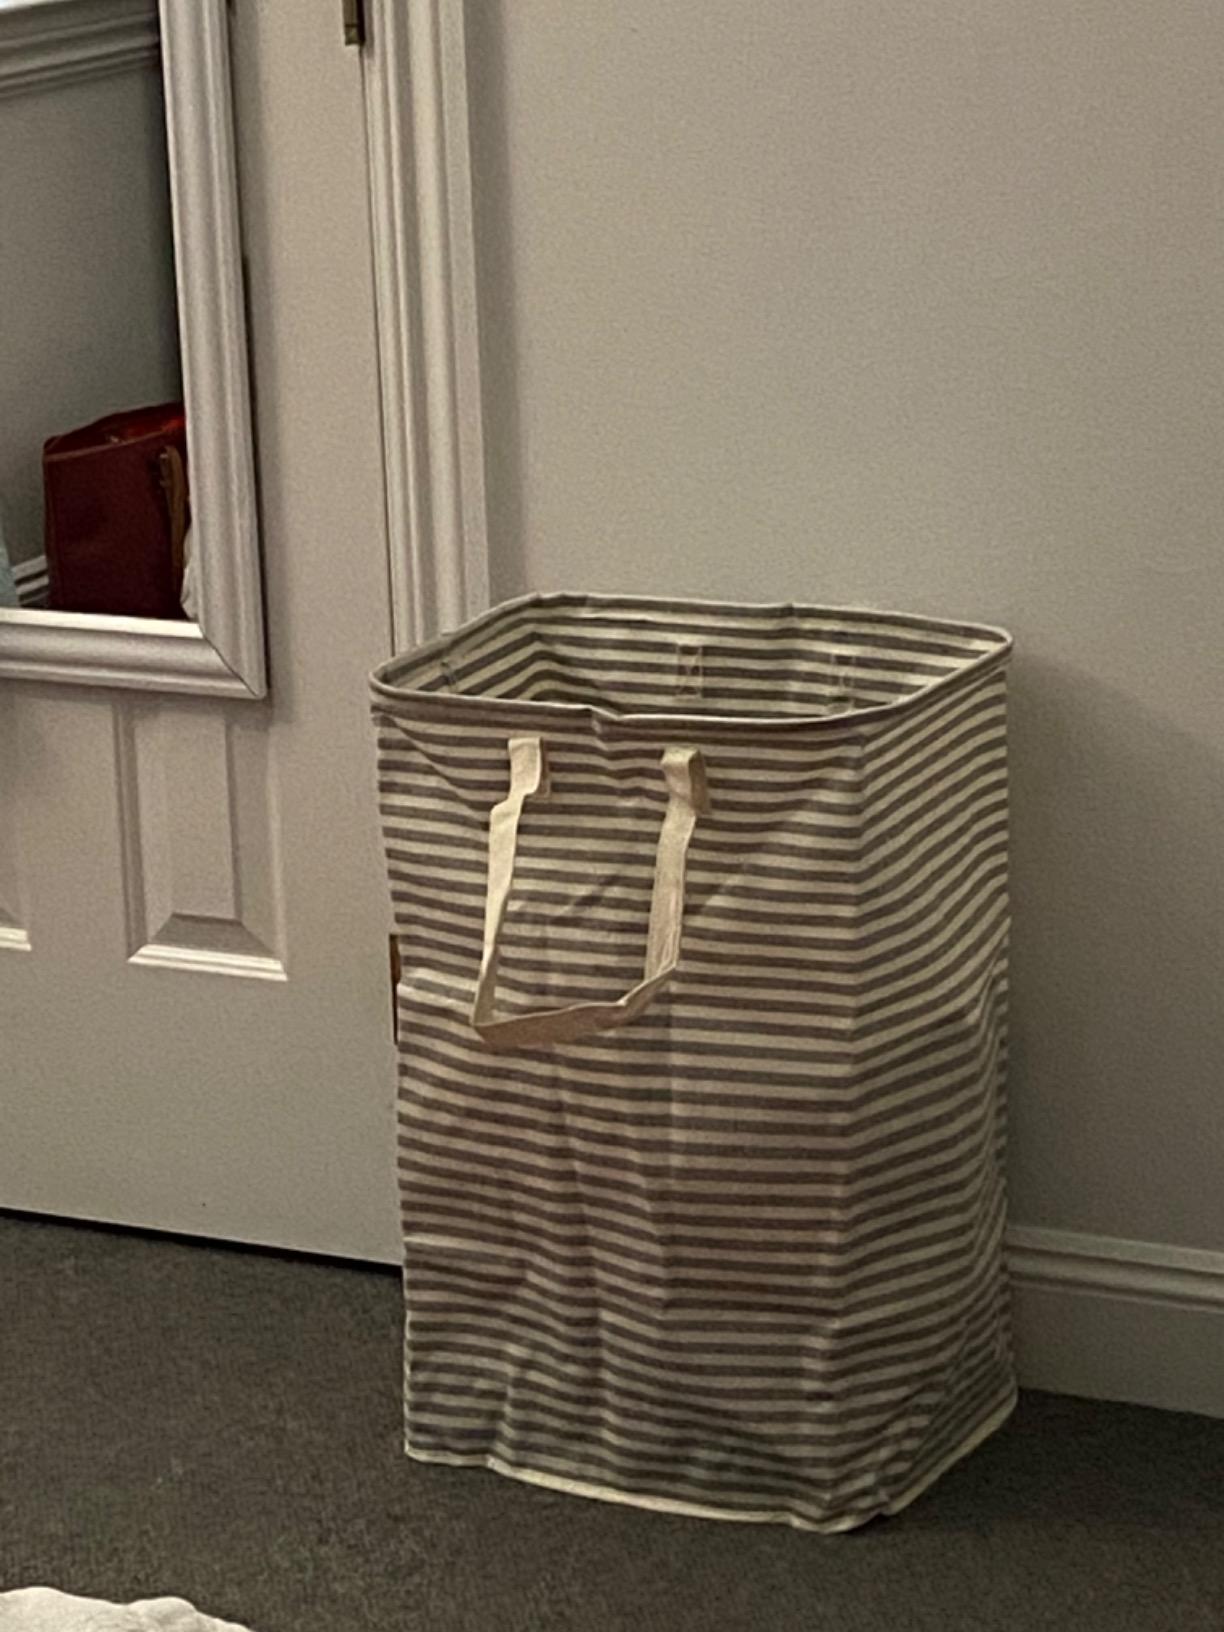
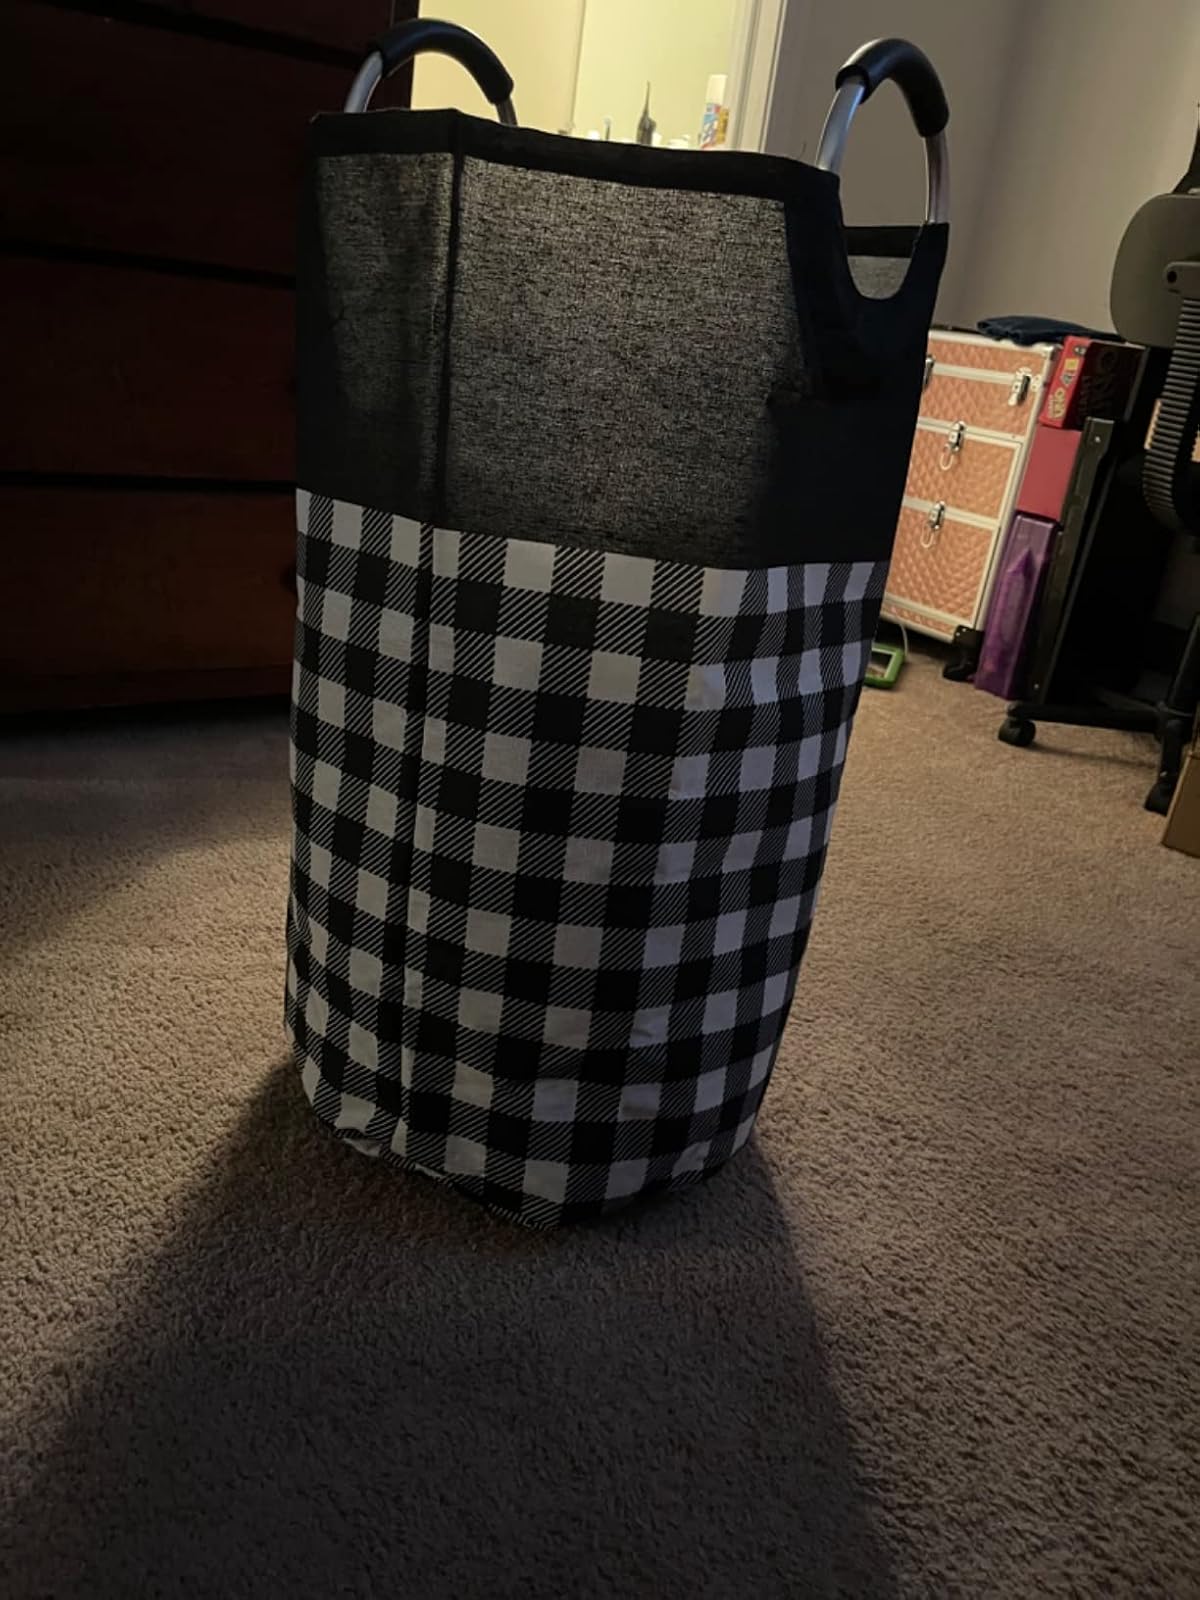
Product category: items_hamper
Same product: no